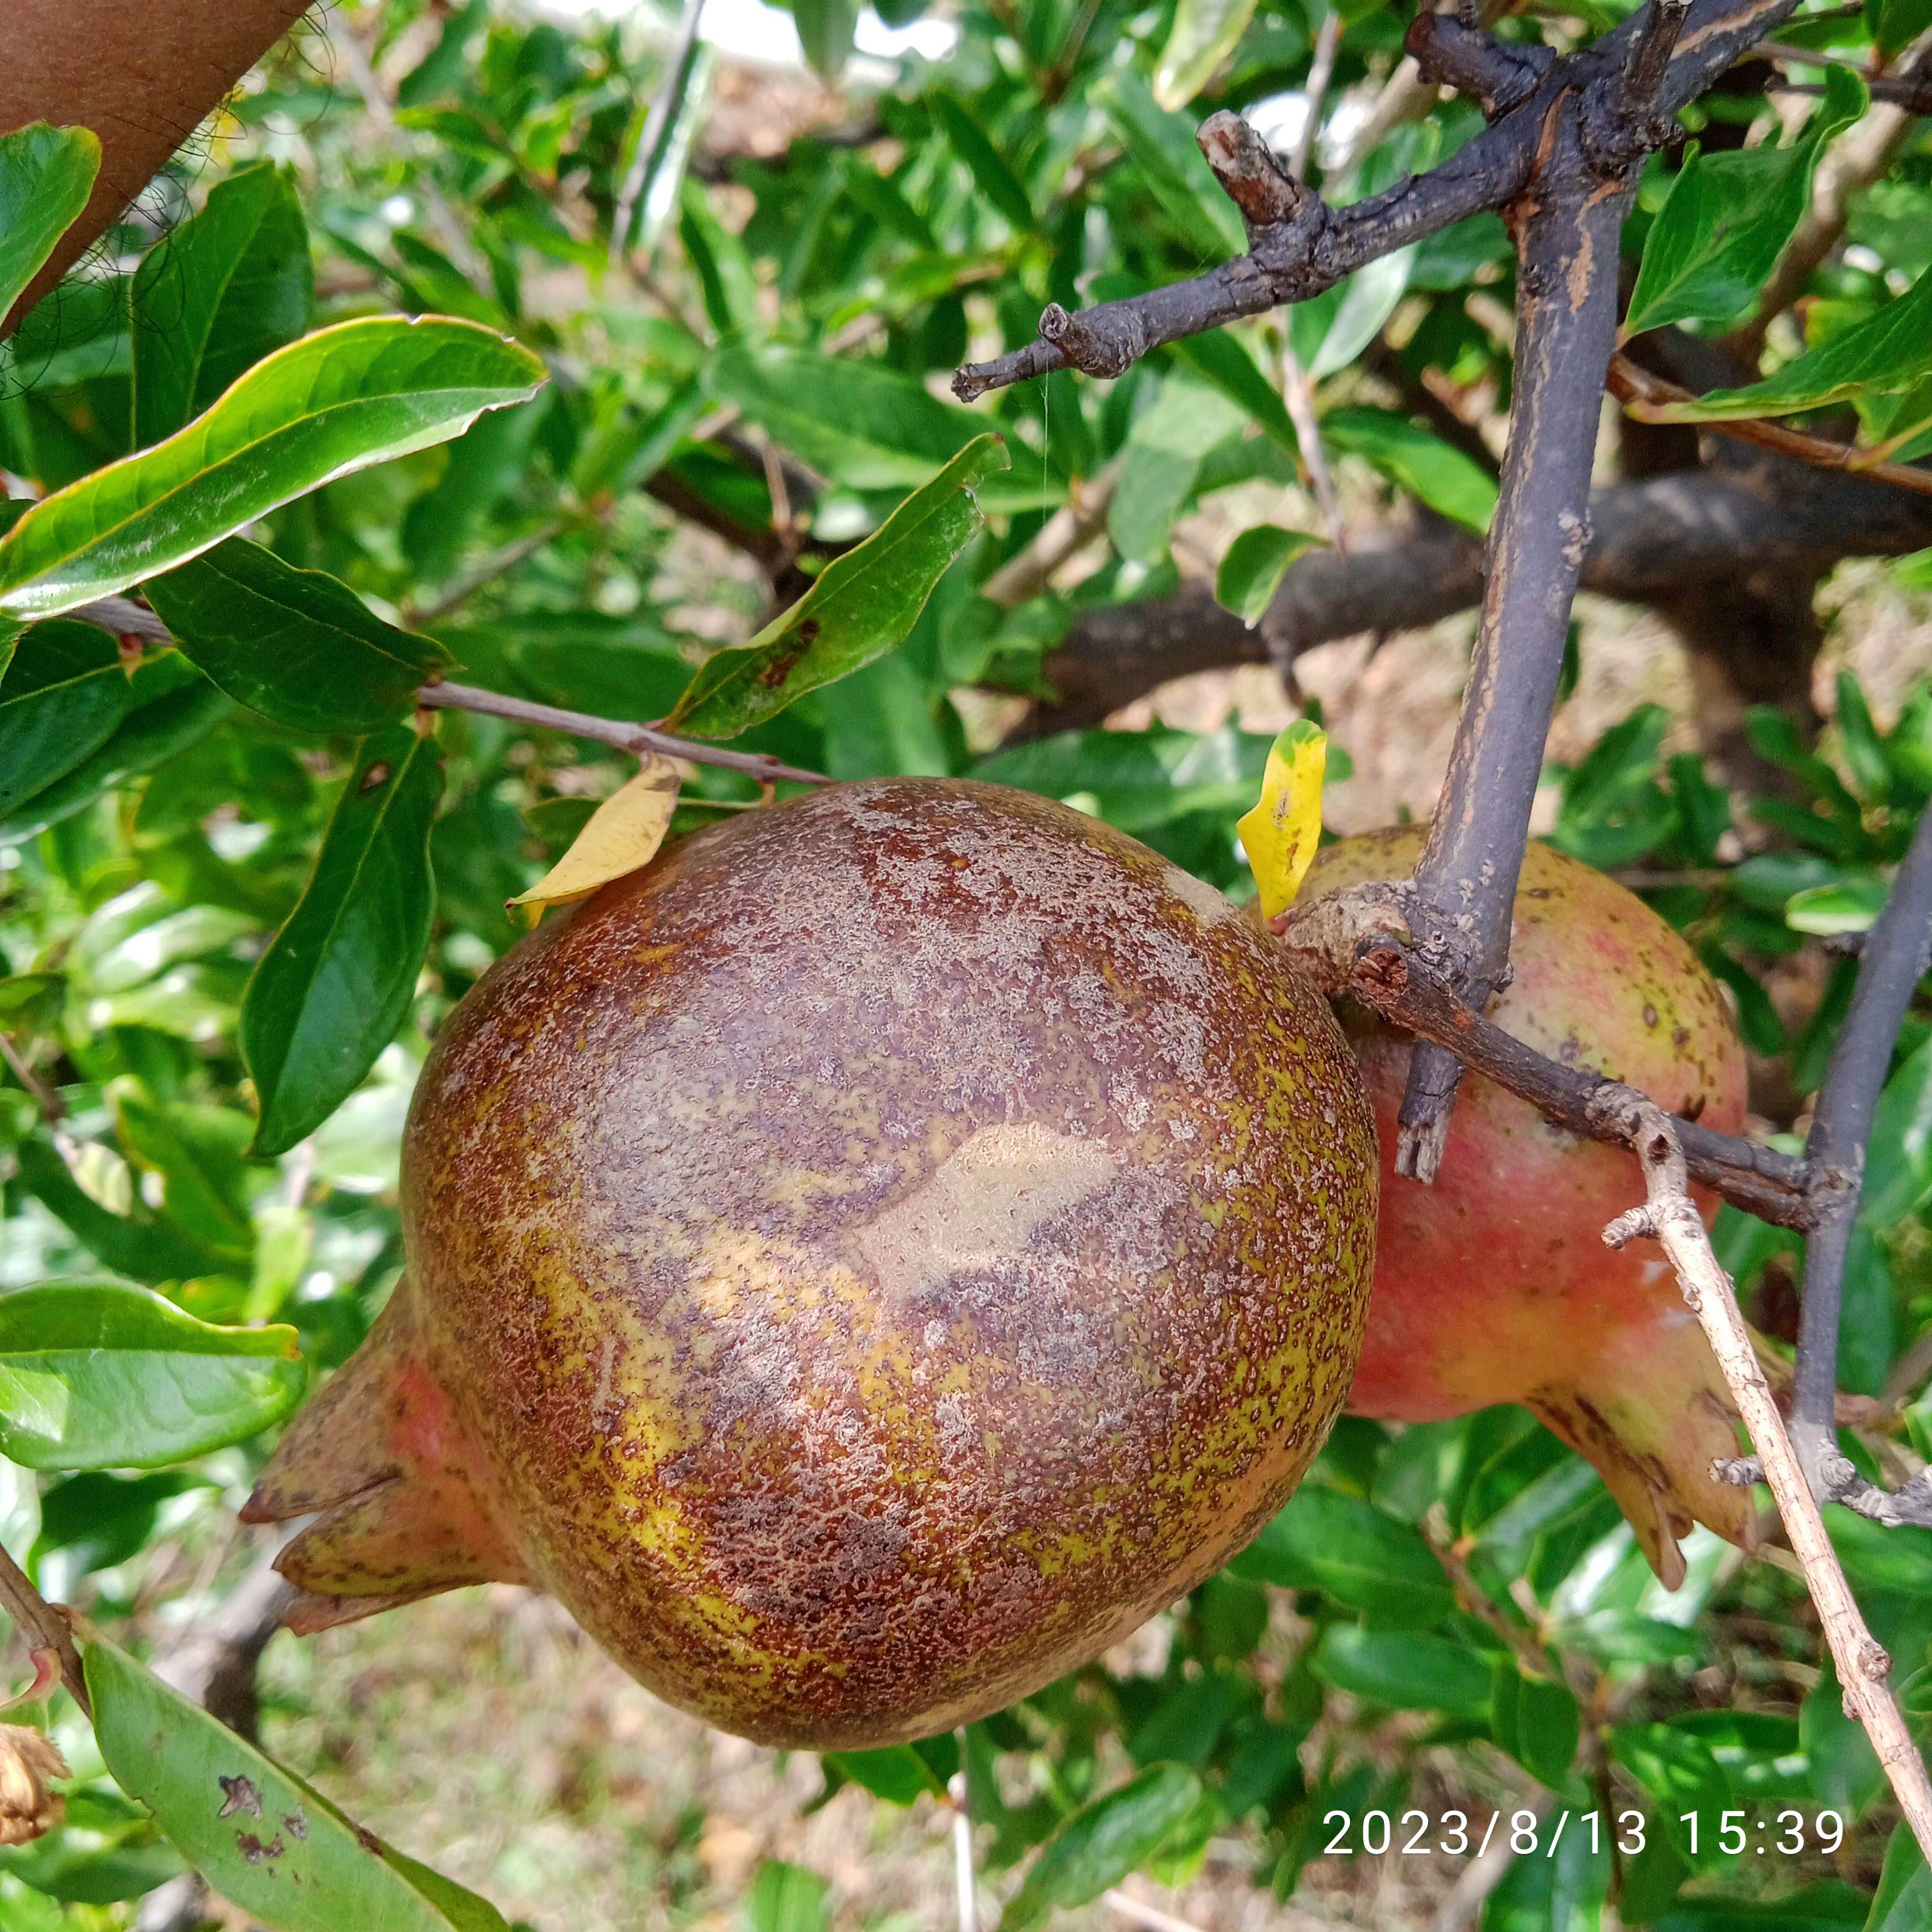
Label: Cercospora